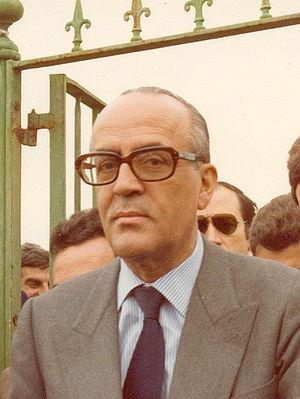
Leopoldo Calvo-Sotelo y Bustelo [leoˈpoldo ˈkalβosoˈtelo i βusˈtelo], marquis de la Ría de Ribadeo, né le 14 avril 1926 à Madrid et mort le 3 mai 2008 à Pozuelo de Alarcón, est un homme d'État espagnol.
Cet article dresse la liste des présidents du gouvernement d’Espagne ou leur équivalent depuis 1705.